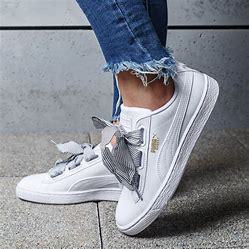
Brand: Puma
Model: Basket Heart